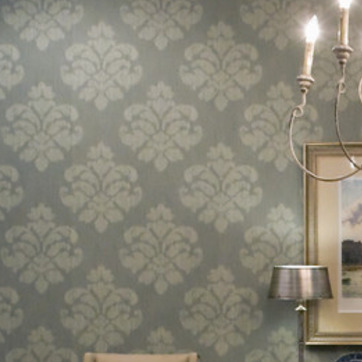
Material: wallpaper